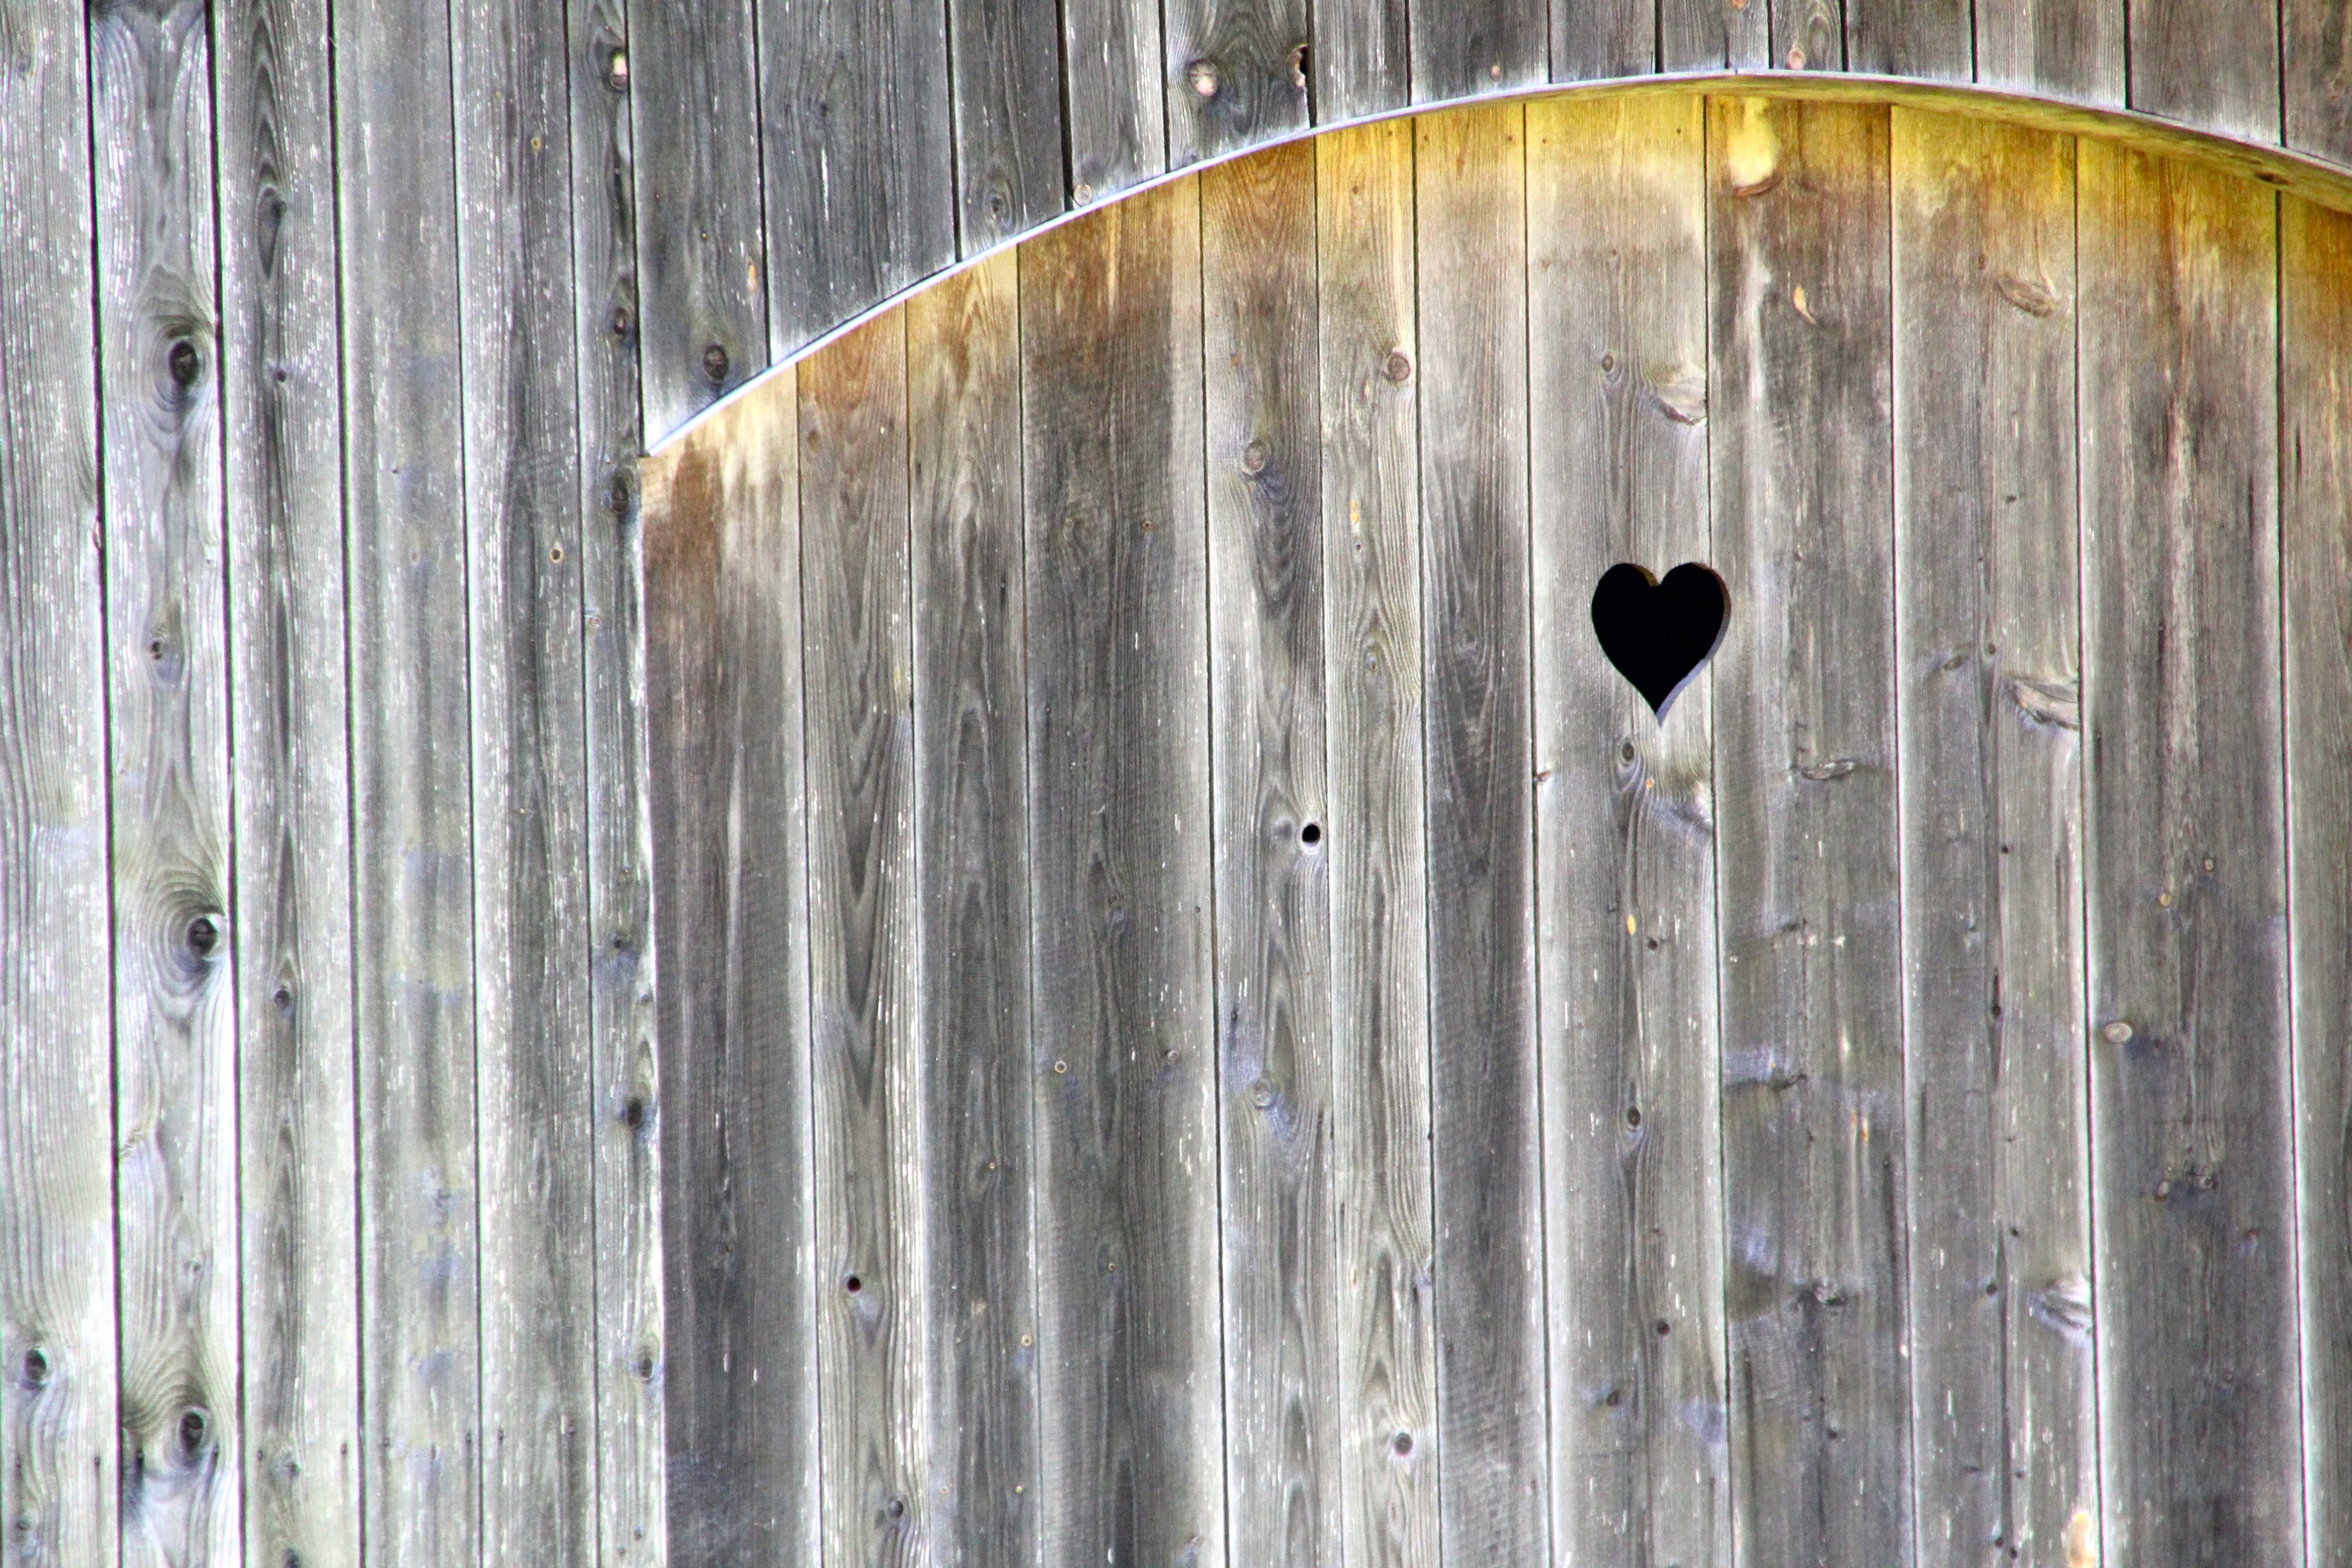
wood, wall, vacation, ice, love, heart, interior design, background, wallpaper, icicle, valentine's day, man made object